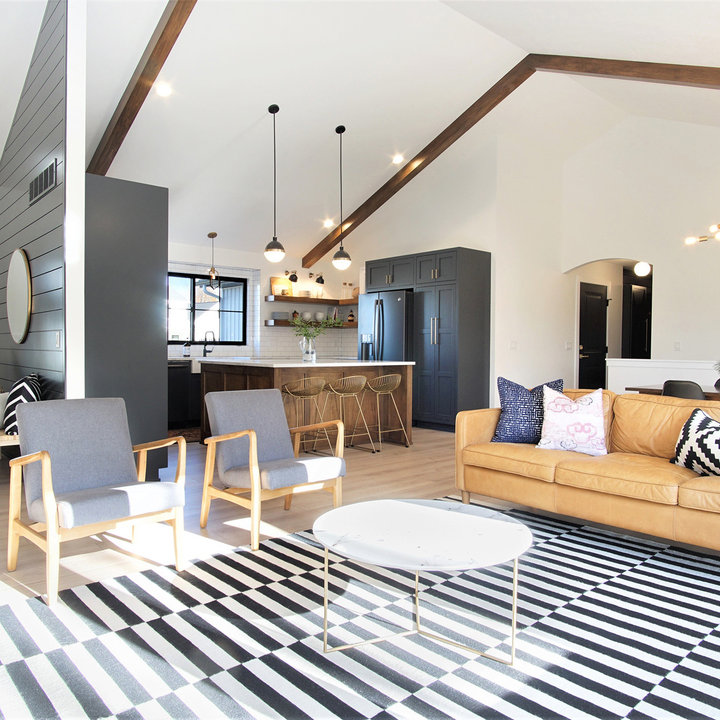
Style: Scandinavian